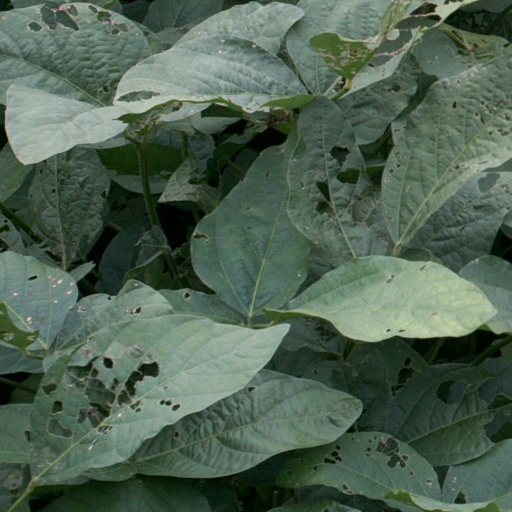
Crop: soybean